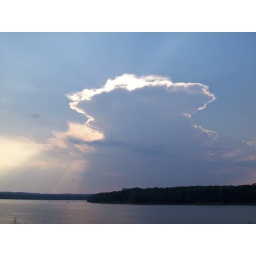
The sun coming through a cloud over a lake we passed on our way home from Raleigh, NC.